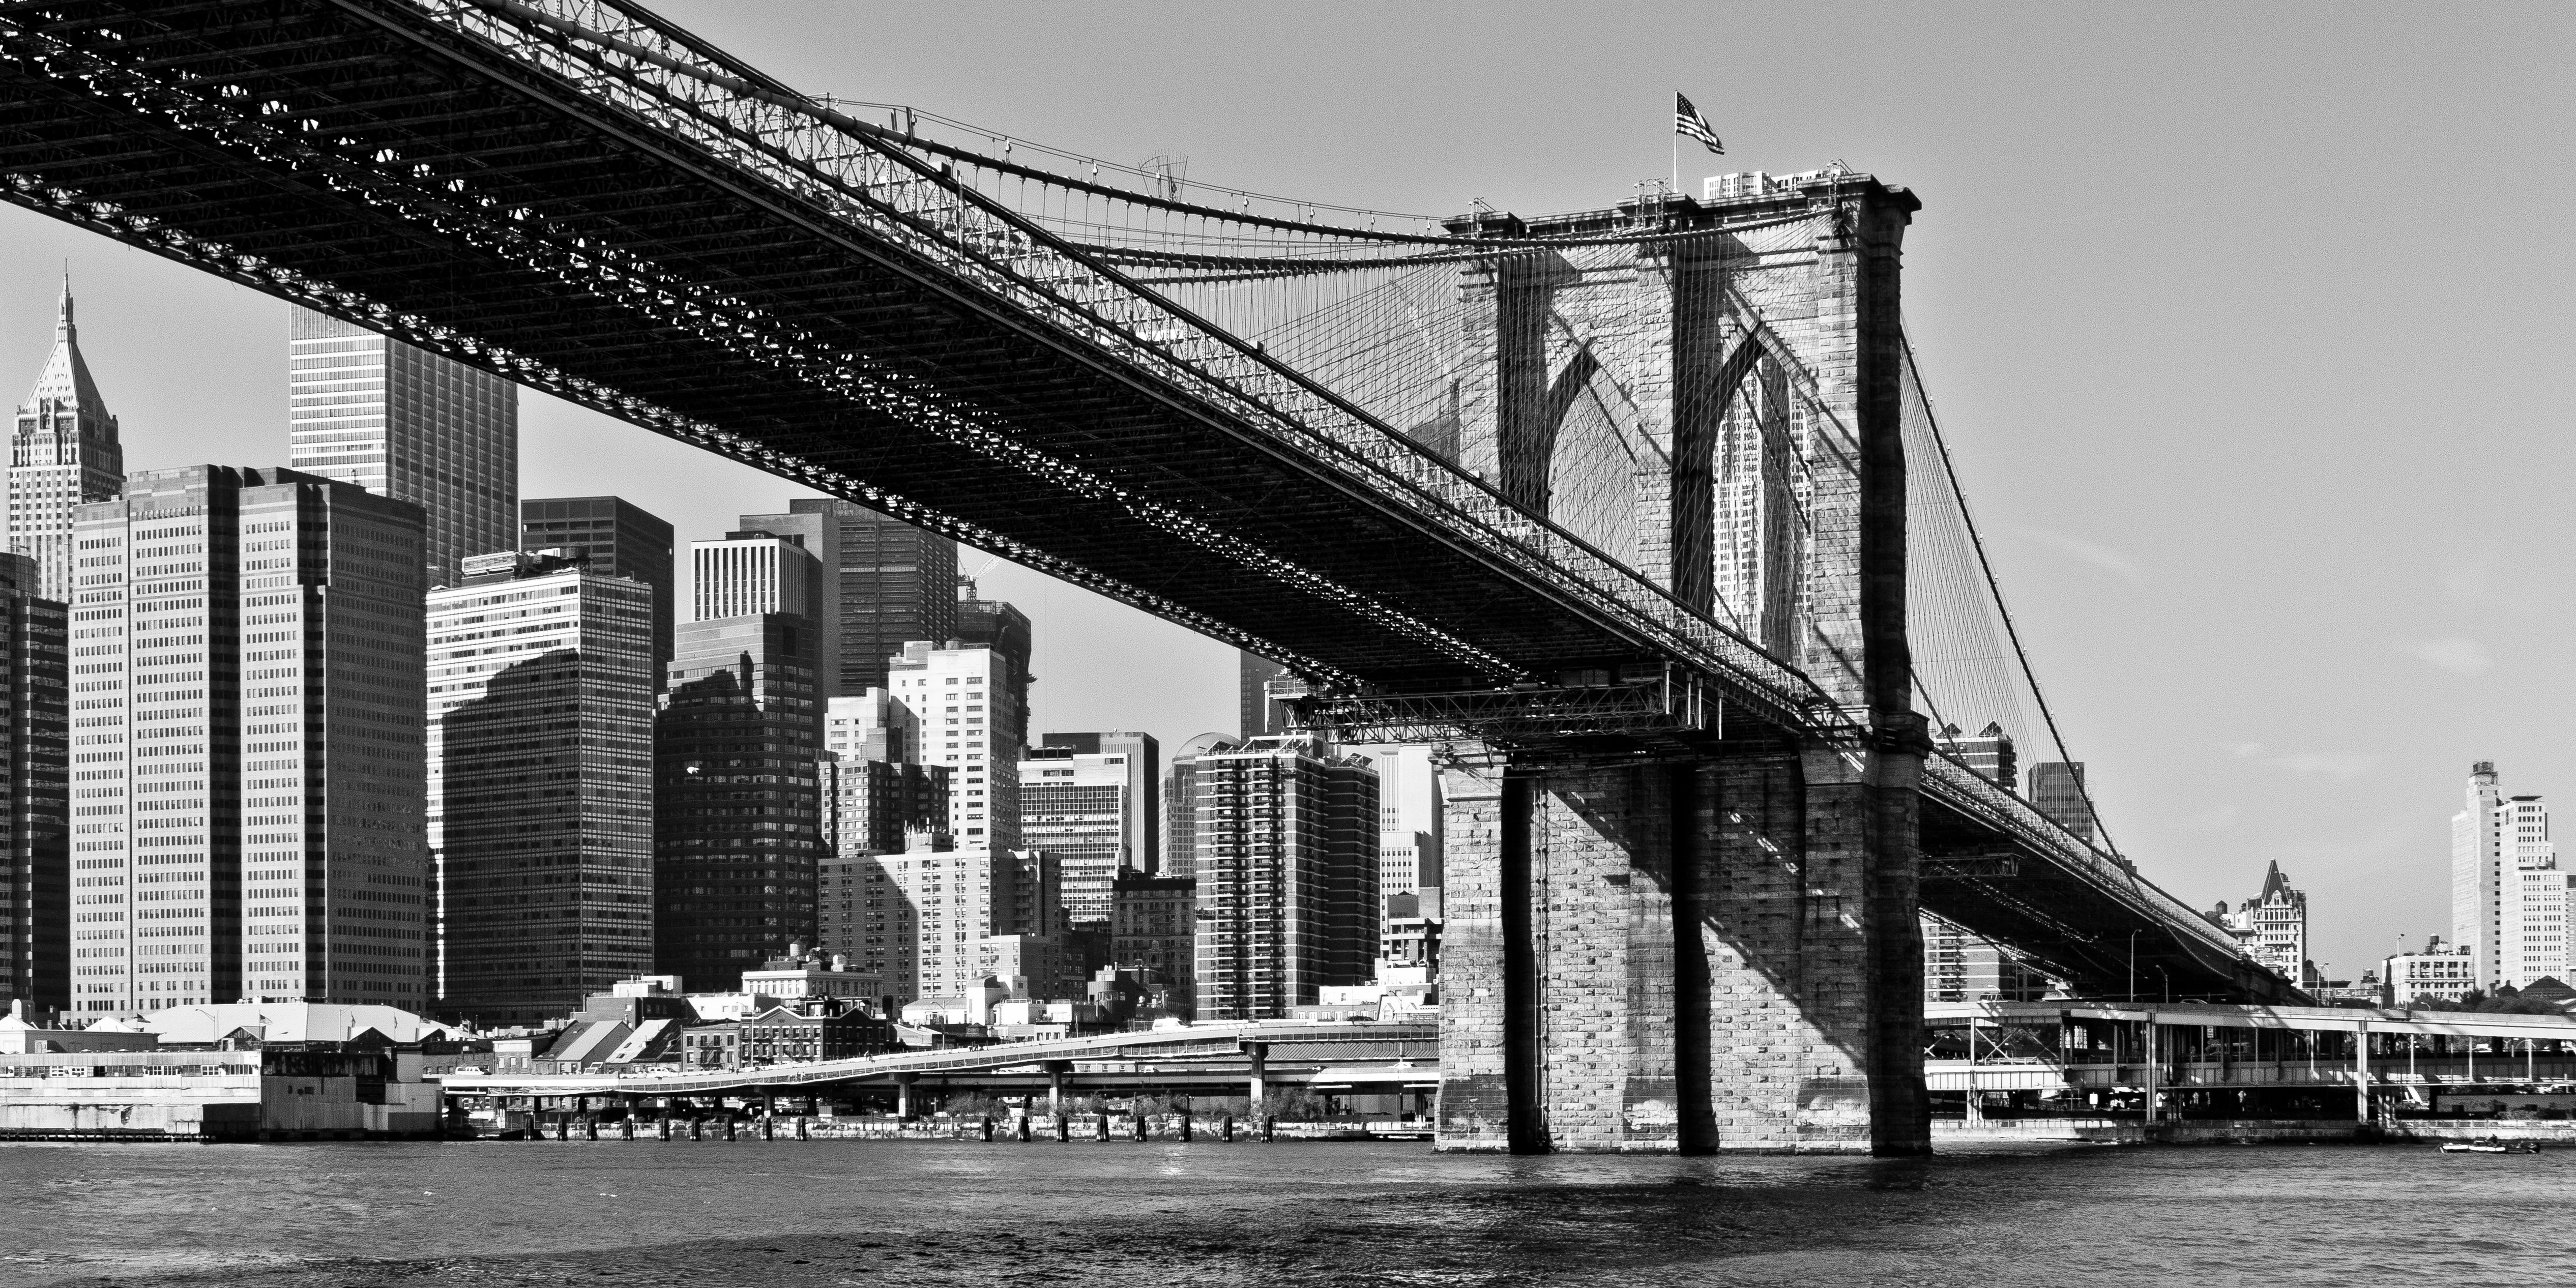
black and white, architecture, bridge, new york, manhattan, cityscape, transport, vehicle, scenic, america, landmark, brooklyn, monochrome, waterfront, b w, monochrome photography, nonbuilding structure